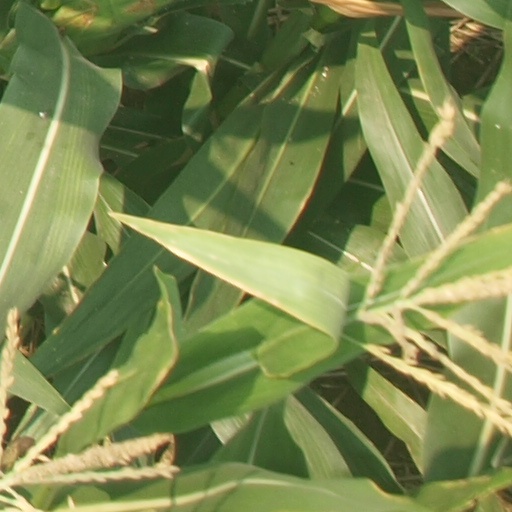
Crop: maize; corn